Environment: real
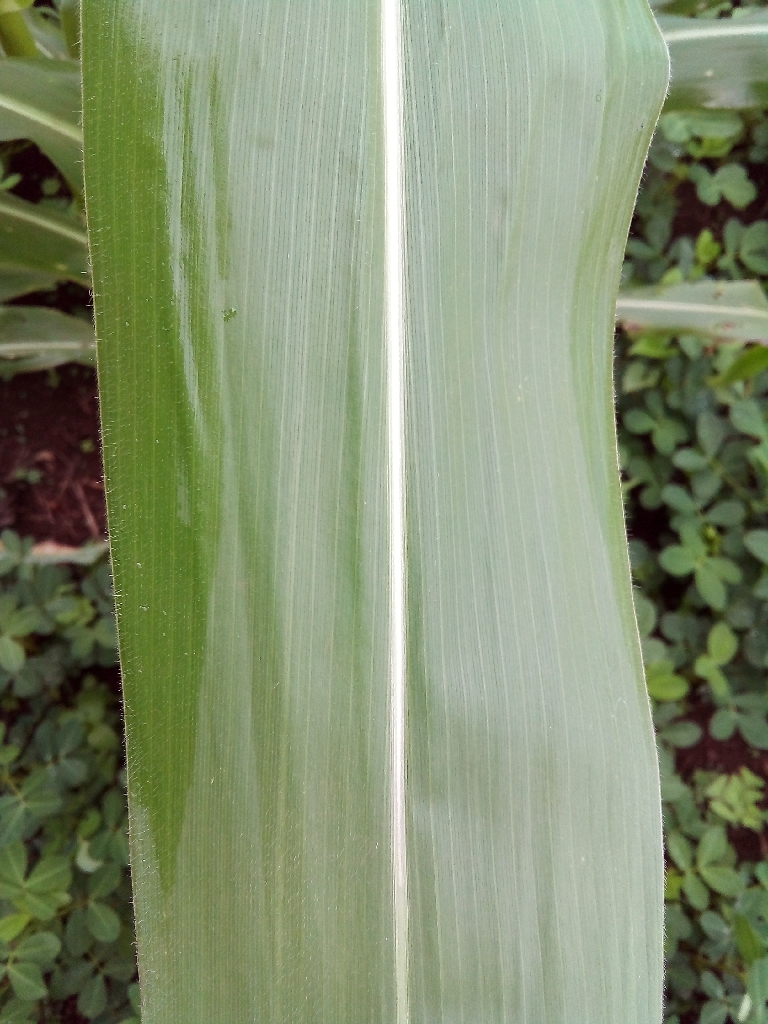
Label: healthy